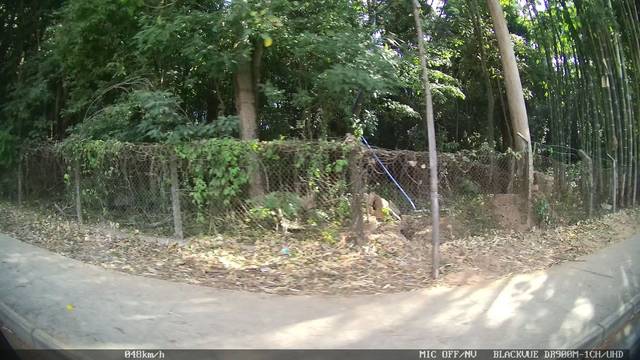
Region: Brazil
Coordinates: -19.894, -43.913